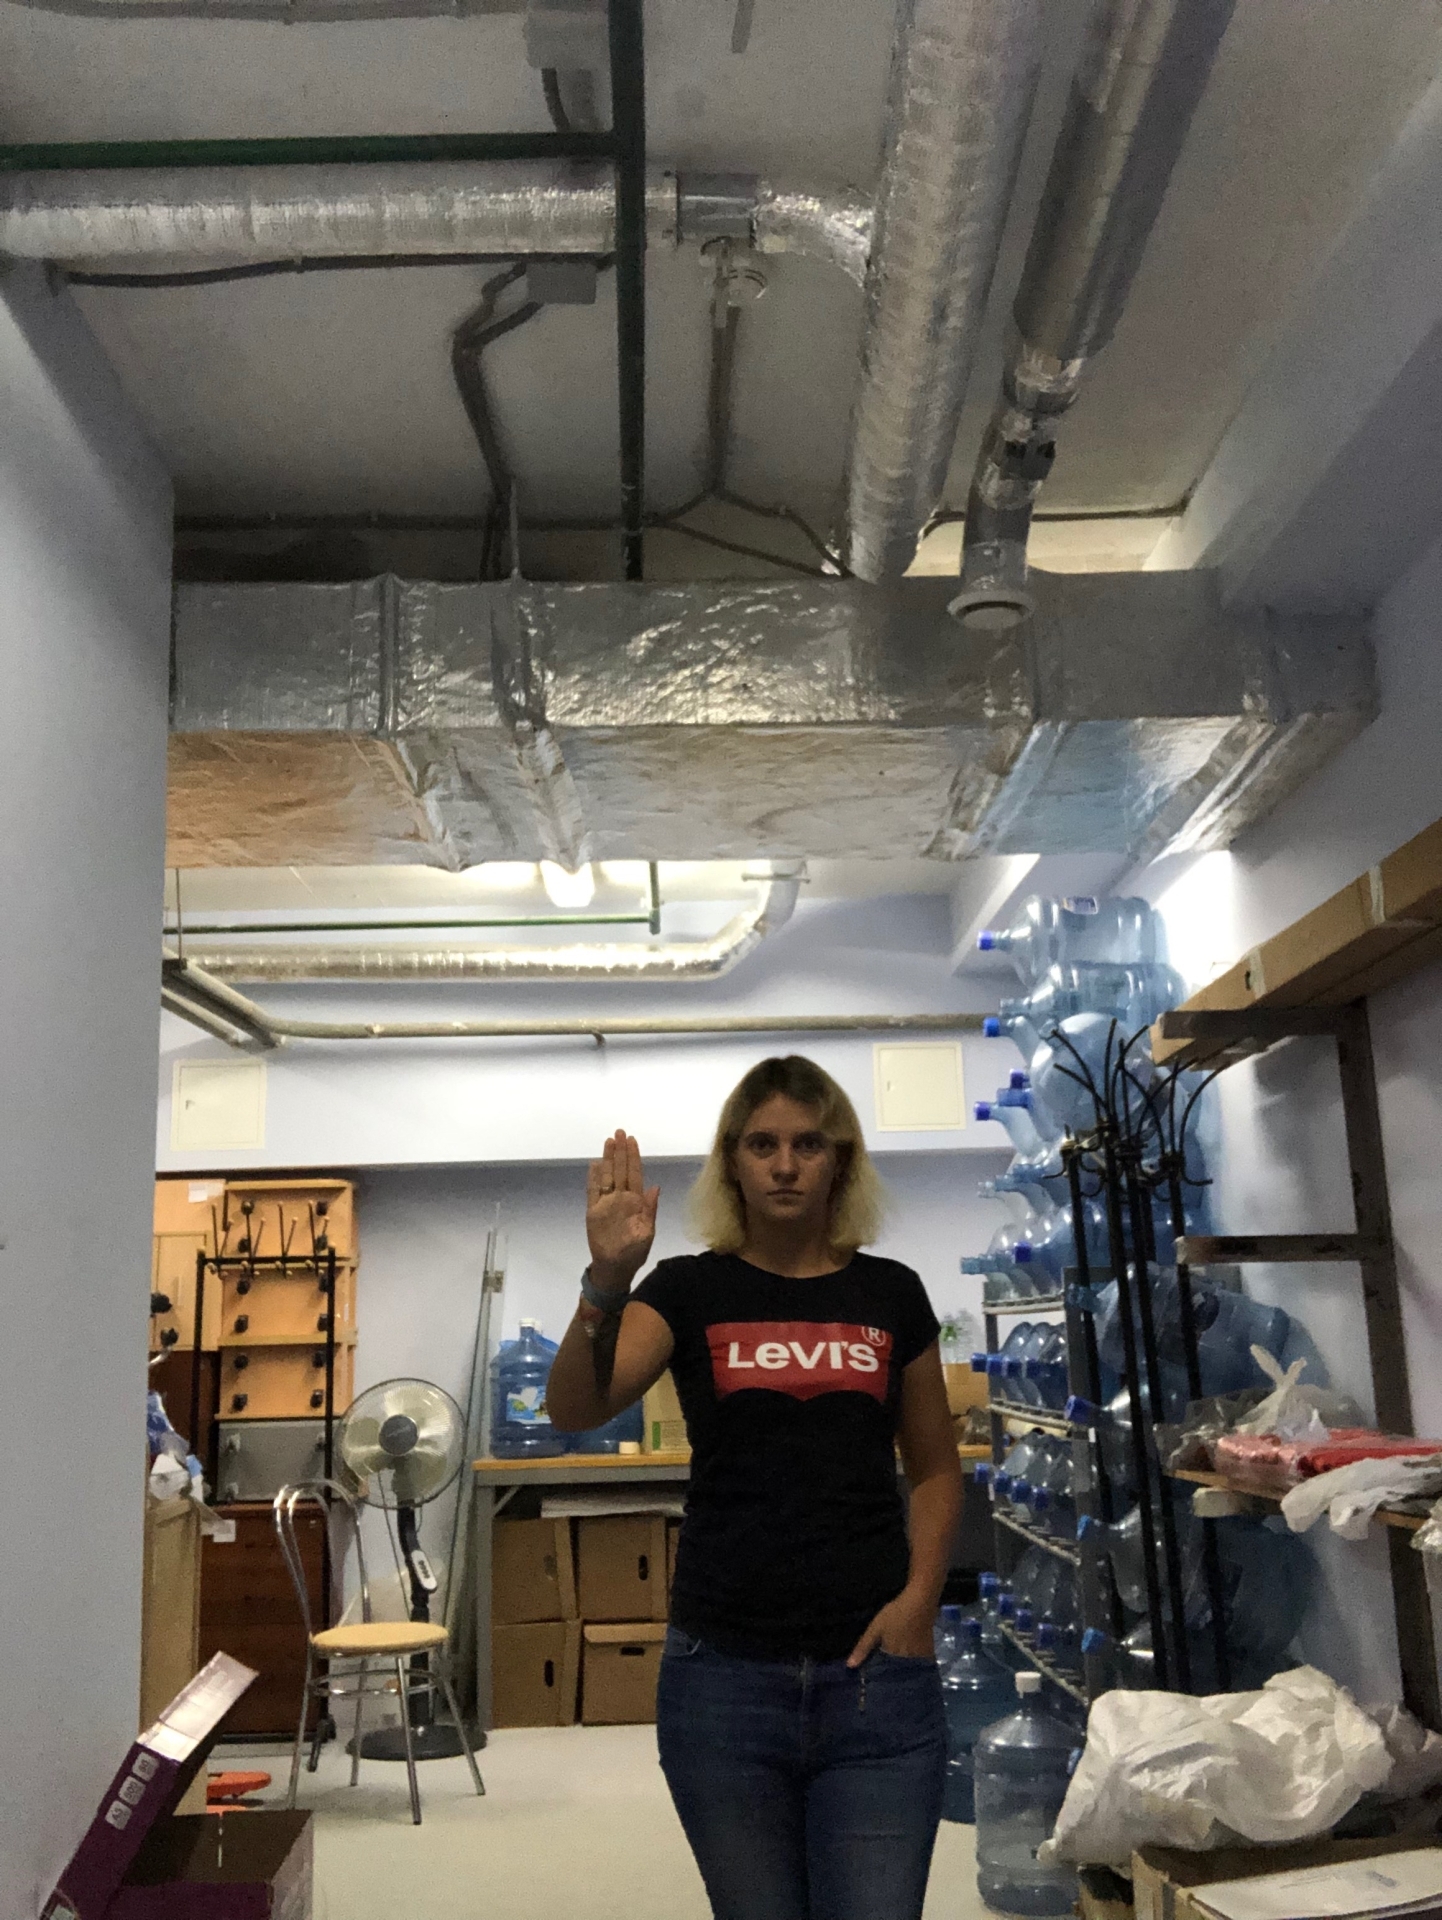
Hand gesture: stop